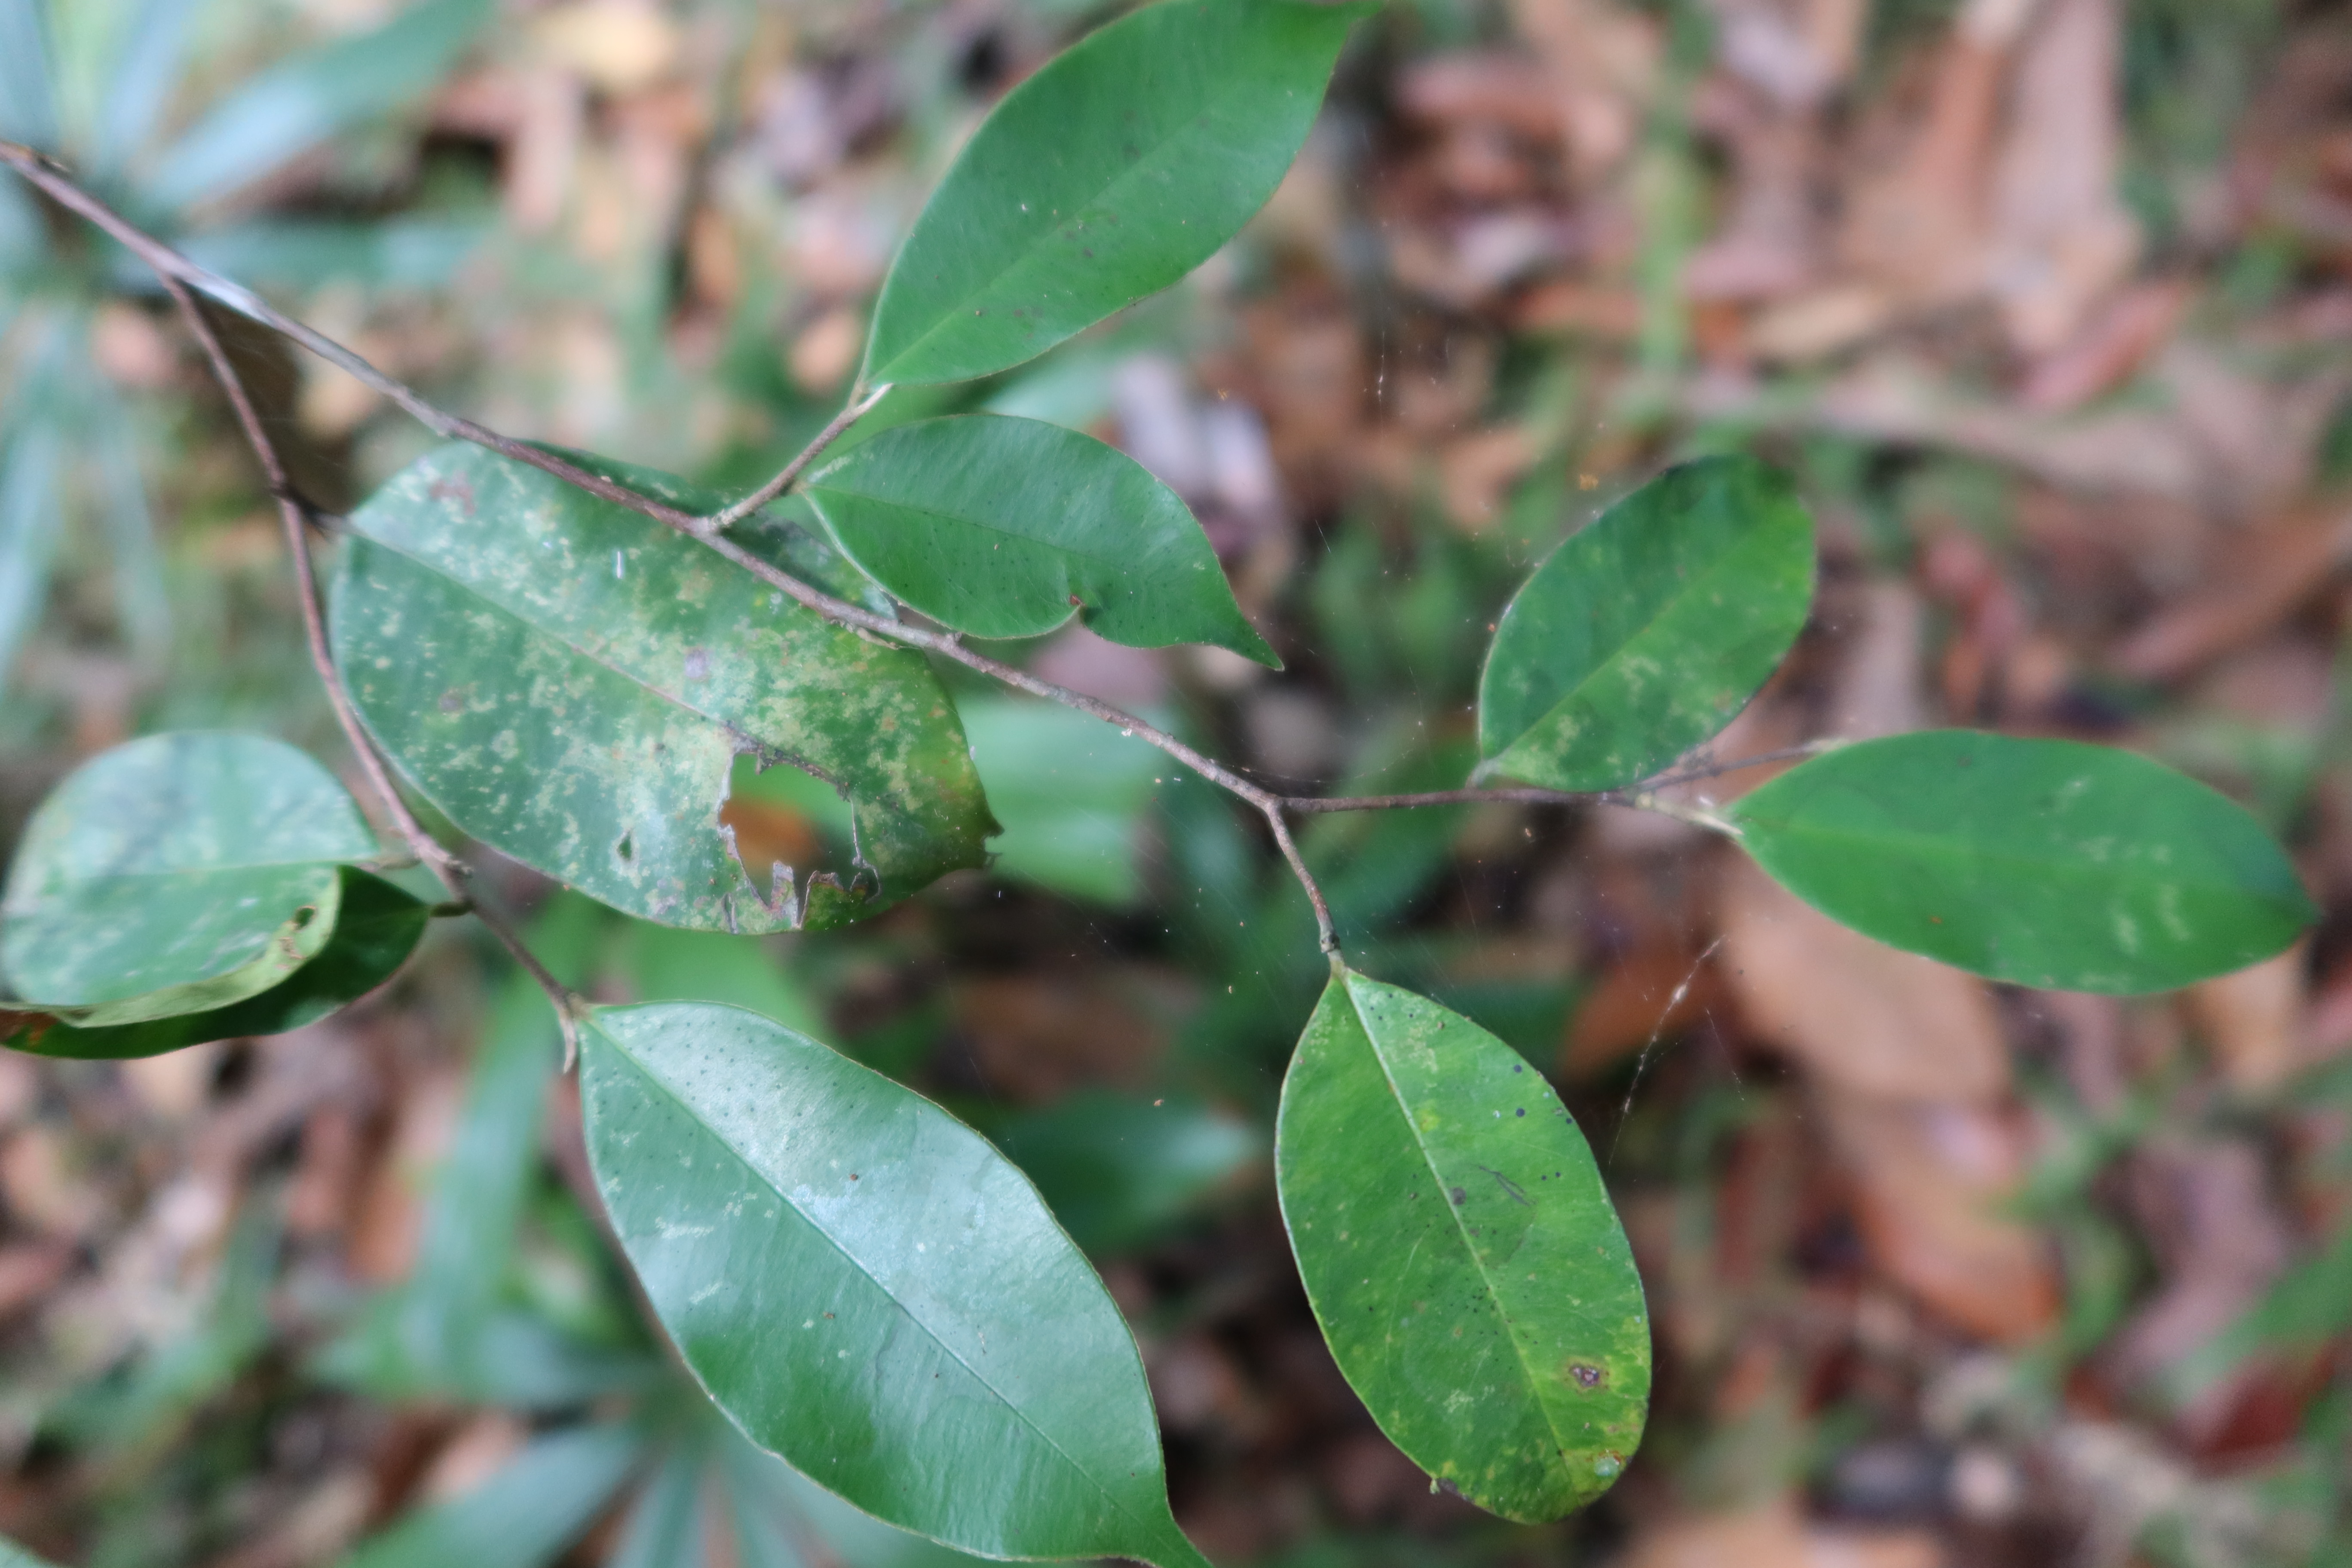
Label: Downy mildew